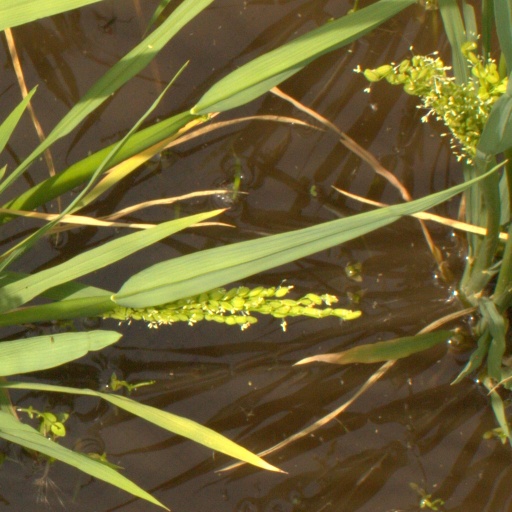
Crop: rice